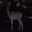
Label: deer